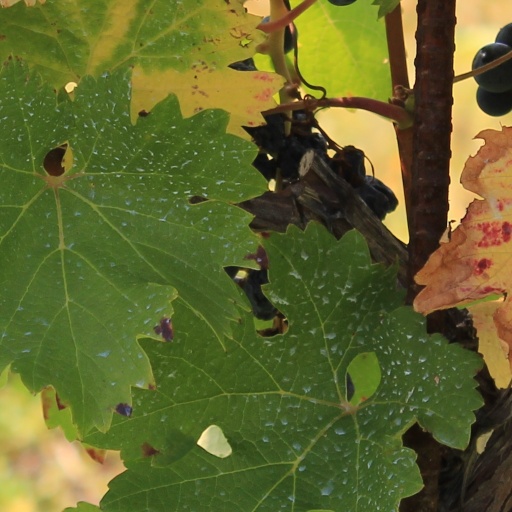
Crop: grape